1881 Haiphong typhoon

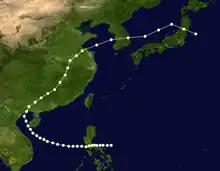
Track of the 1881 Haiphong typhoon

The 1881 Haiphong typhoon was a devastating typhoon that struck Haiphong, in northern Dai Nam (now Vietnam), and the northern part of the Captaincy General of the Philippines (now the Philippines) on October 8, 1881. The typhoon was first detected east of Southern Luzon on September 27, 1881. The typhoon killed about 3,000 people in total.